Suez Crisis

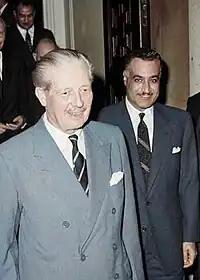
Nasser and Harold Macmillan, 1960

Nikita Khrushchev's much publicised threat expressed through letters written by Nikolai Bulganin to begin rocket attacks on 5 November on Britain, France, and Israel if they did not withdraw from Egypt was widely believed at the time to have forced a ceasefire. Accordingly, it enhanced the prestige of the Soviet Union in Egypt, the Arab world, and the Third World, who believed the USSR was prepared to launch a nuclear attack on Britain, France, and Israel for the sake of Egypt. Though Nasser in private admitted that it was American economic pressure that had saved him, it was Khrushchev, not Eisenhower, whom Nasser publicly thanked as Egypt's saviour and special friend. Khrushchev boasted in his memoirs: